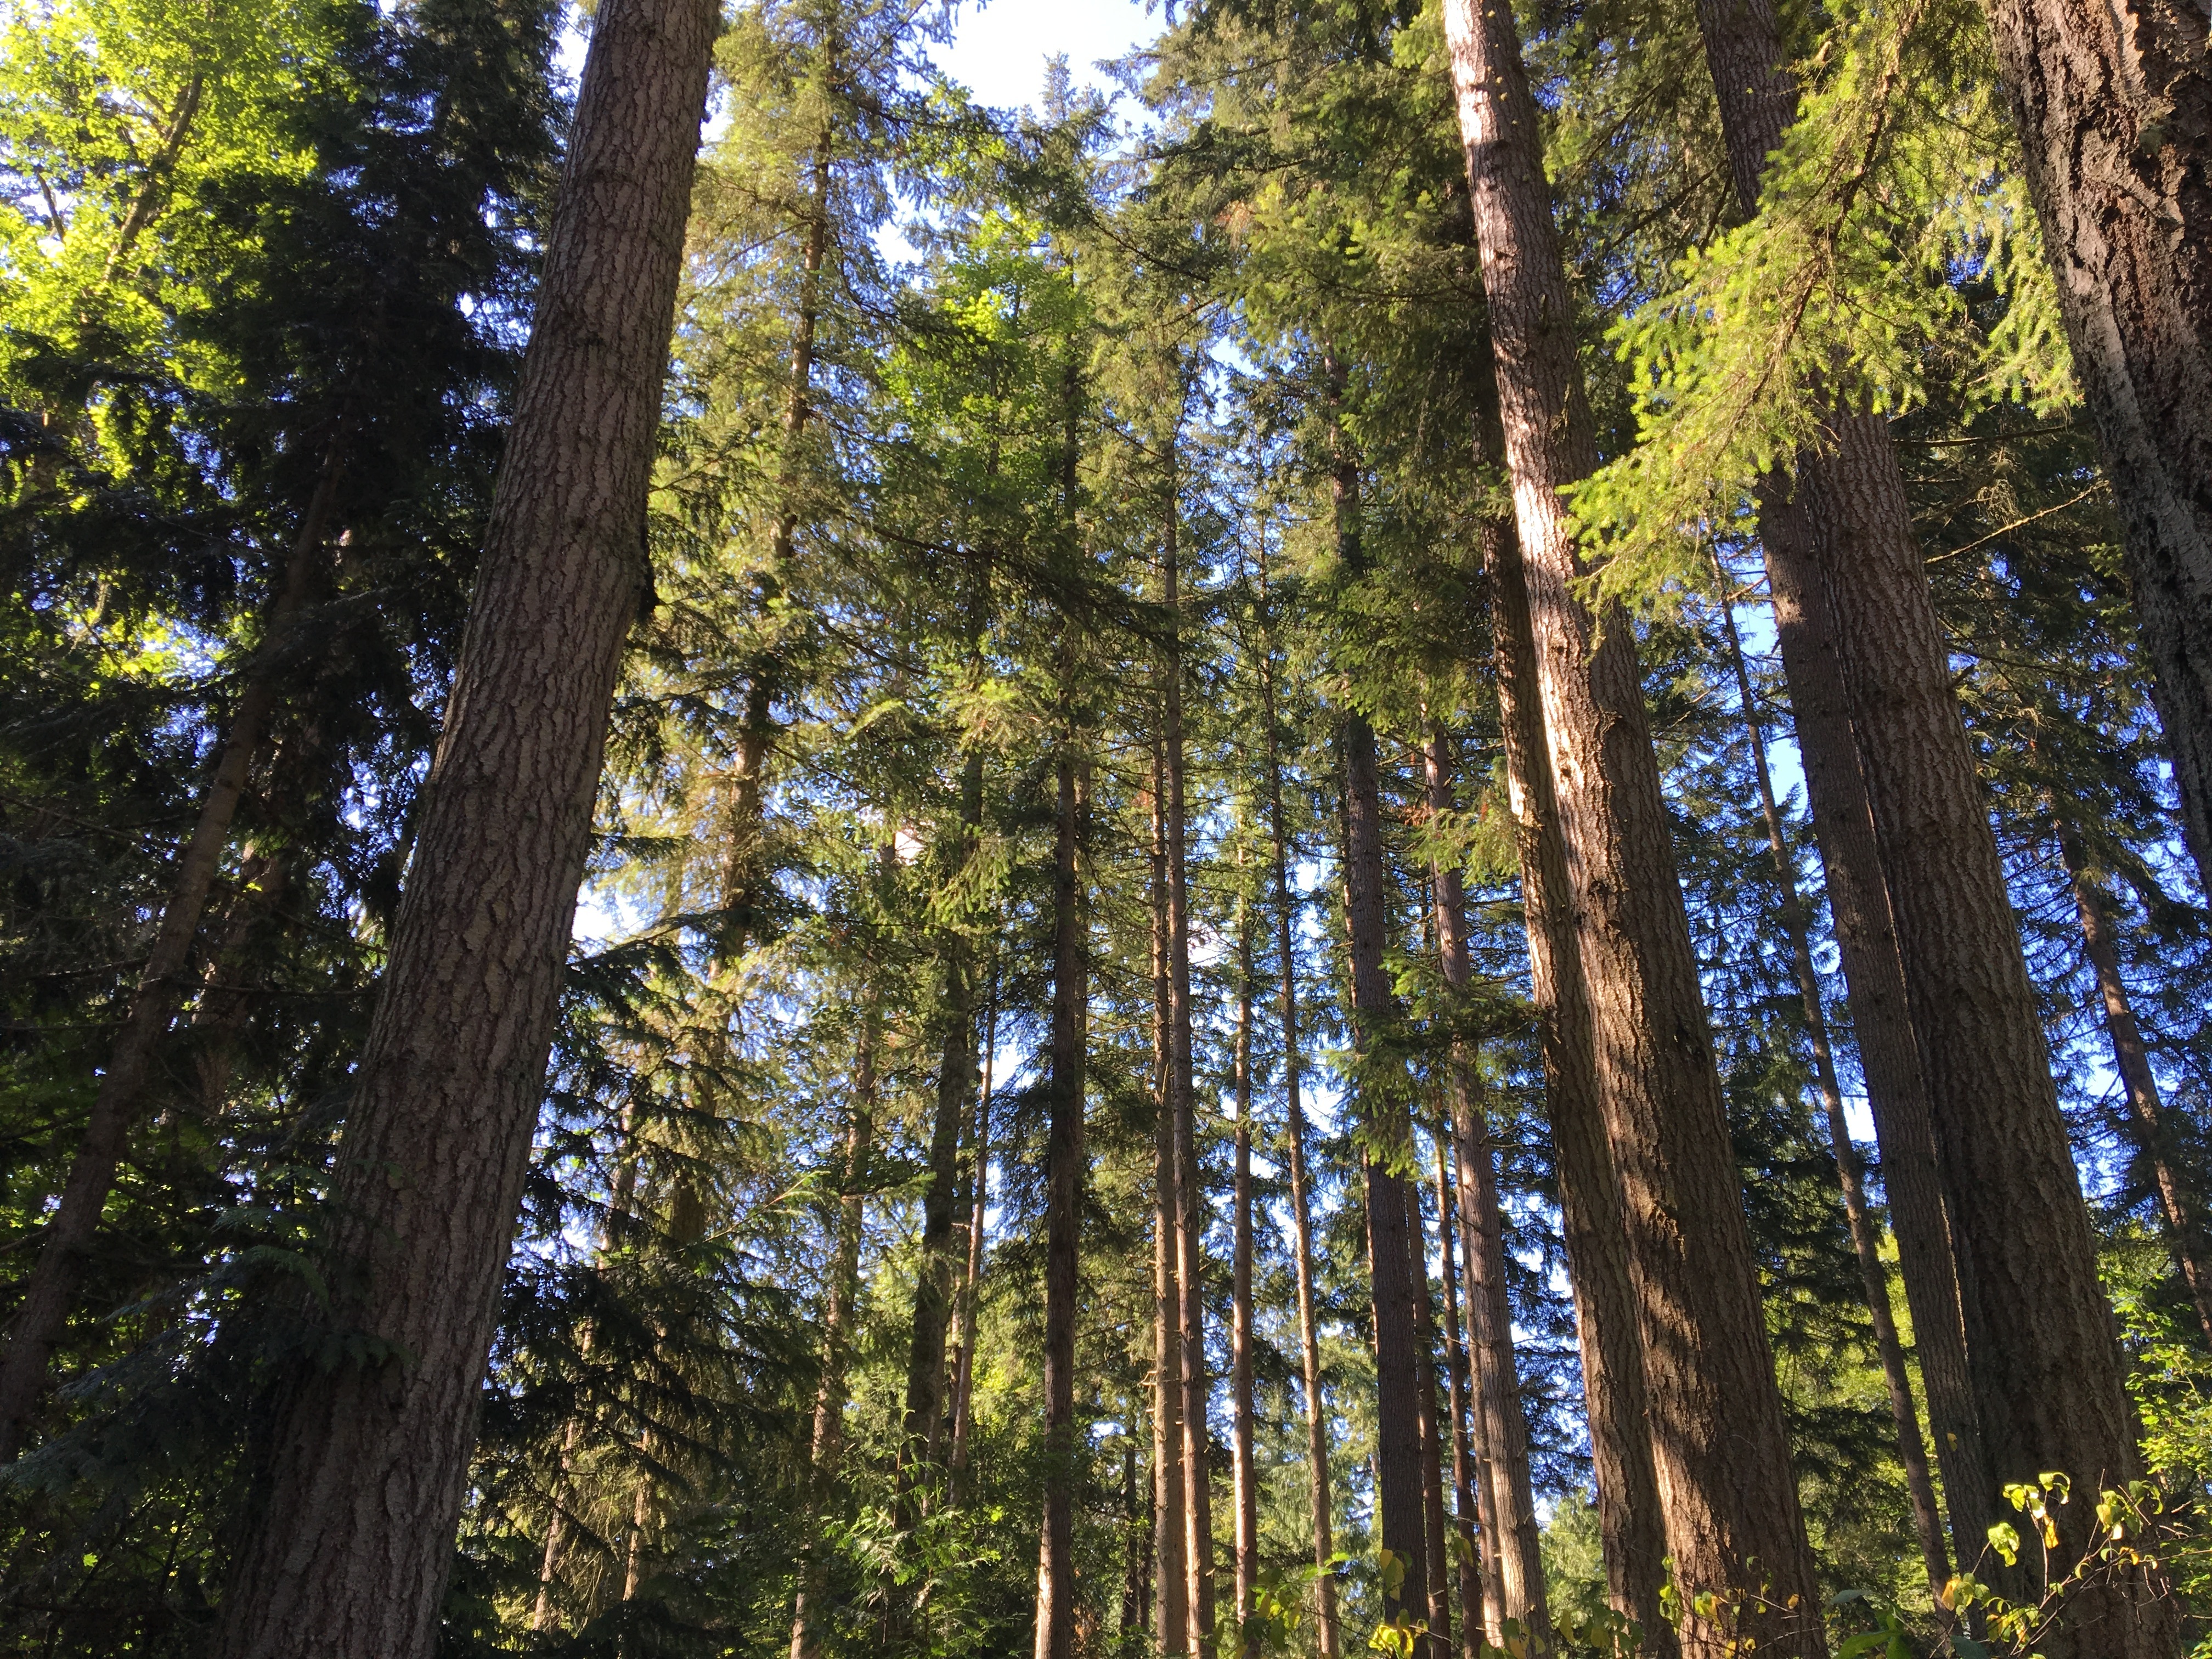
tree, forest, wilderness, plant, trail, sunlight, leaf, autumn, spruce, rainforest, deciduous, grove, woodland, habitat, larch, ecosystem, biome, old growth forest, natural environment, woody plant, temperate broadleaf and mixed forest, temperate coniferous forest, land plant